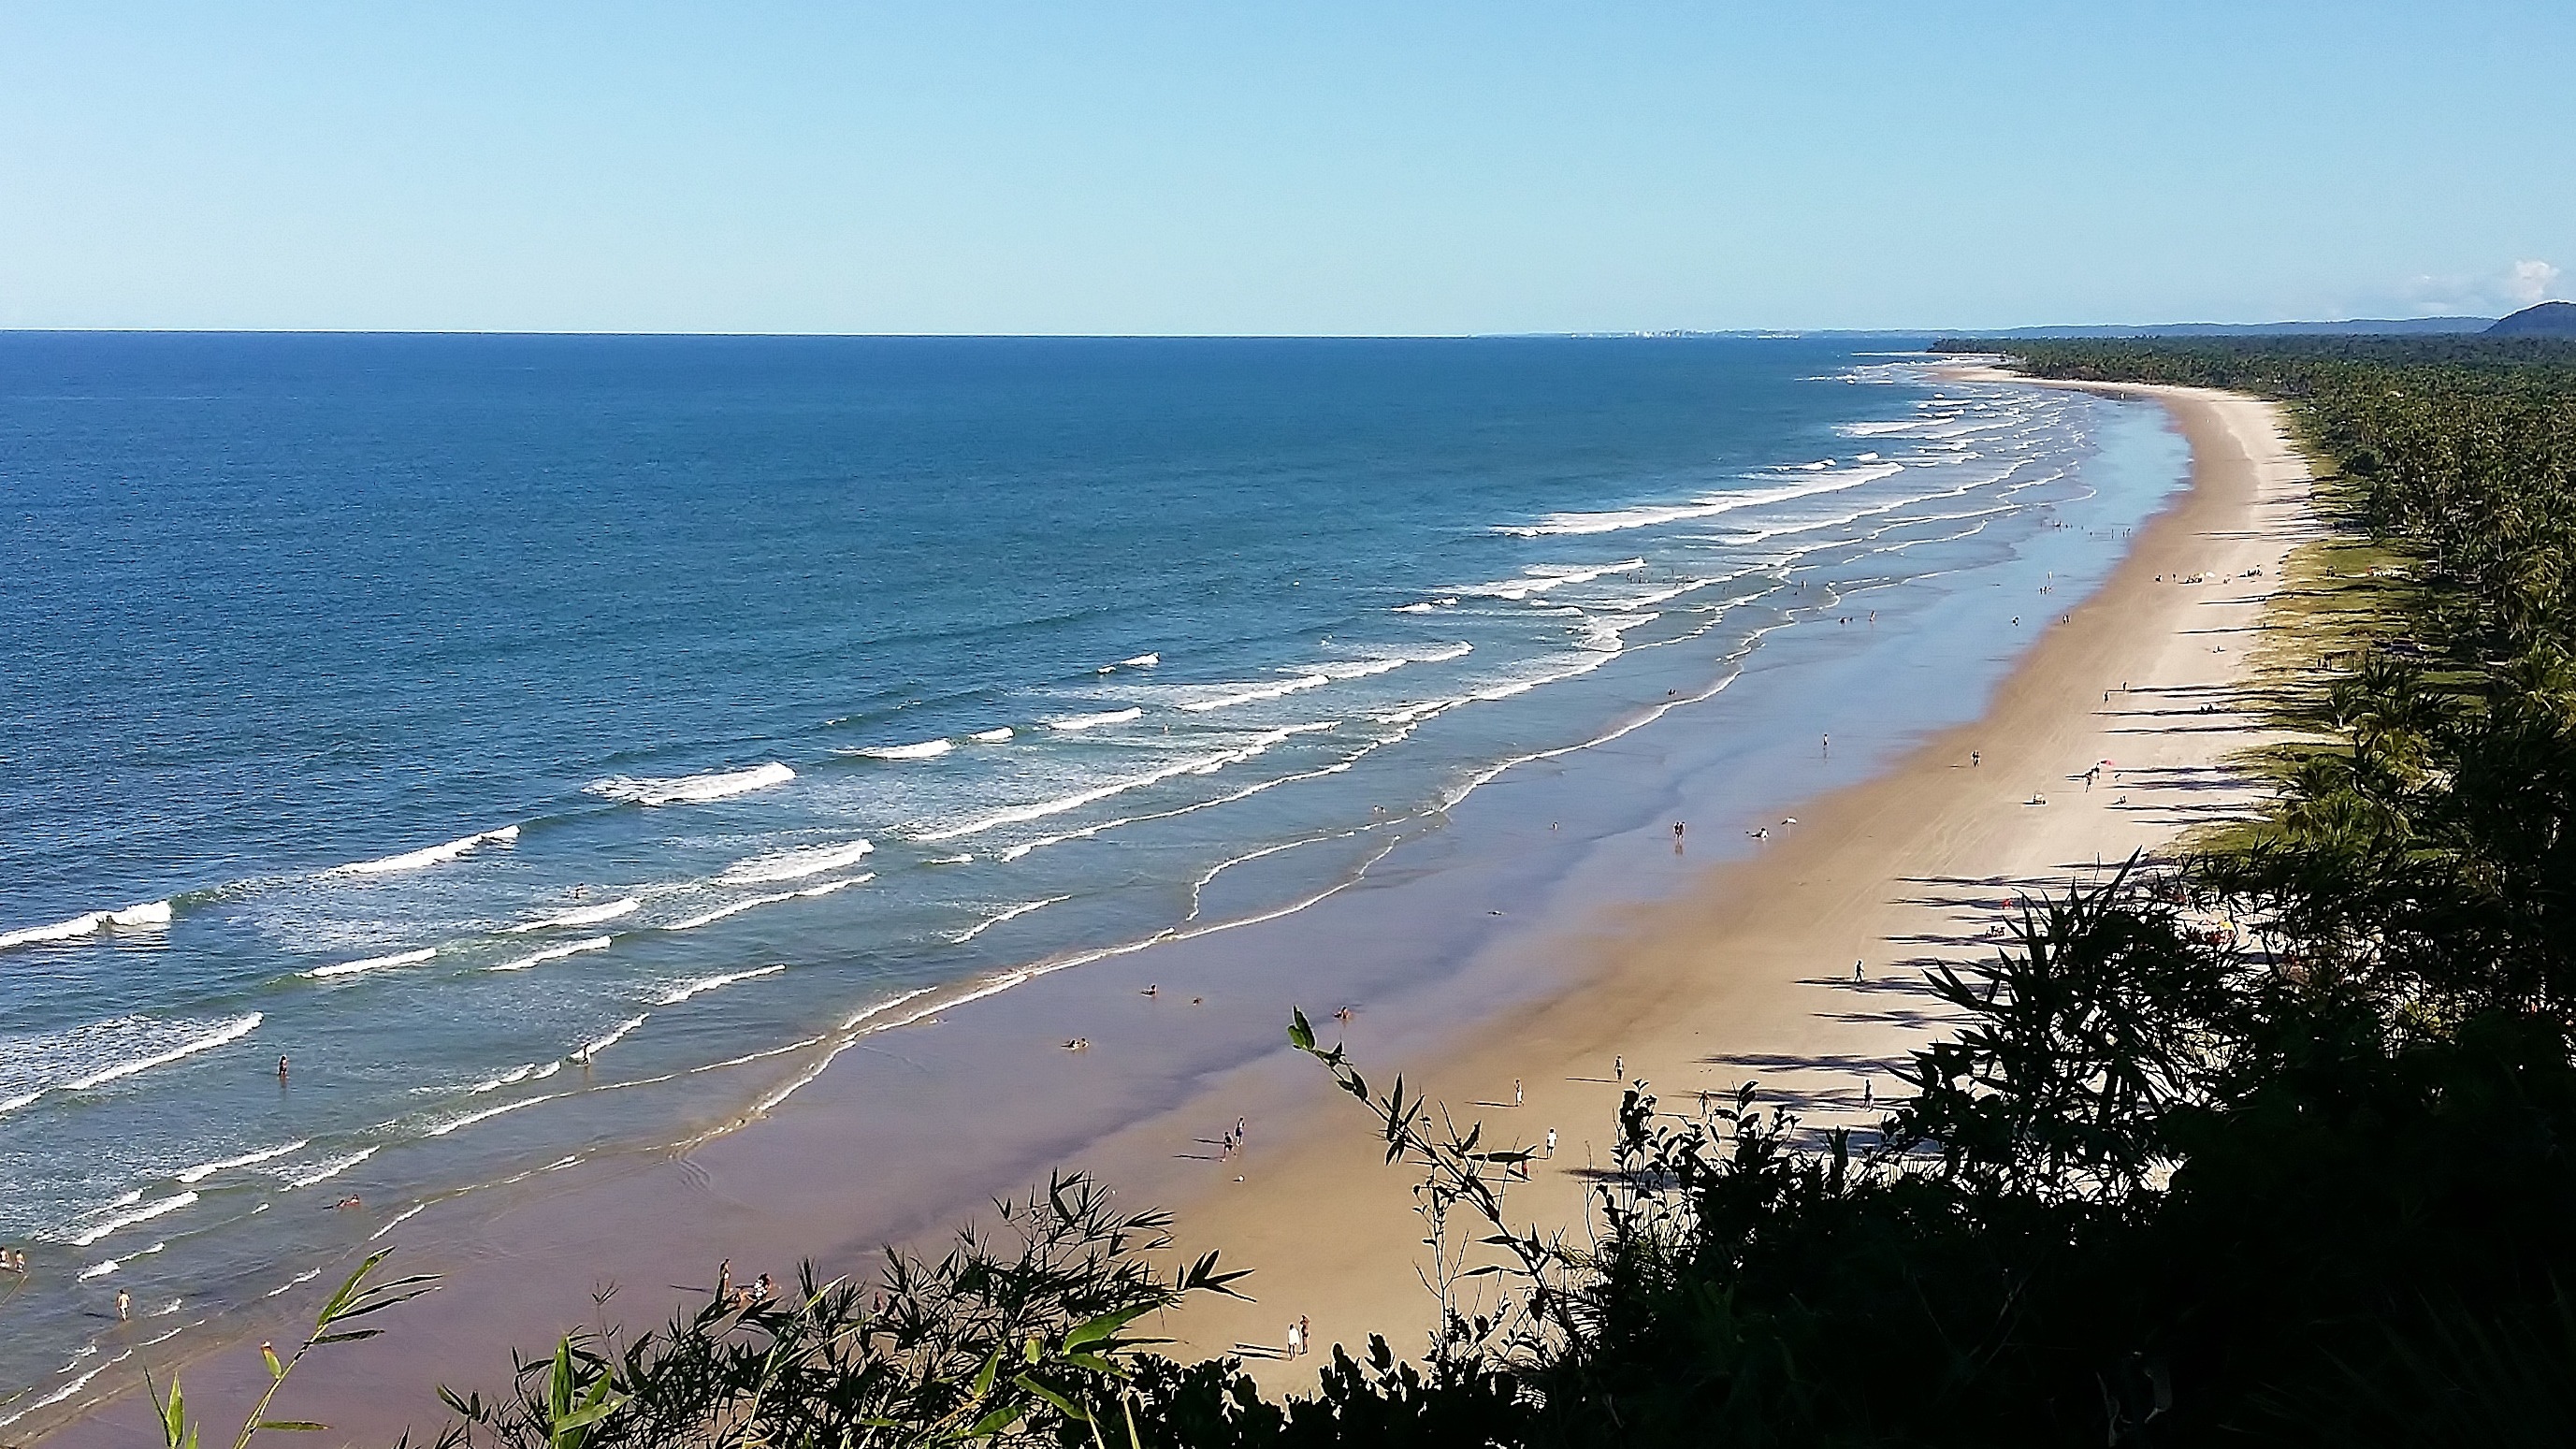
beach, sea, coast, sand, ocean, horizon, shore, wave, tourist, cliff, bay, terrain, body of water, bahia, brazil, cape, wind wave, gazebo in itacar